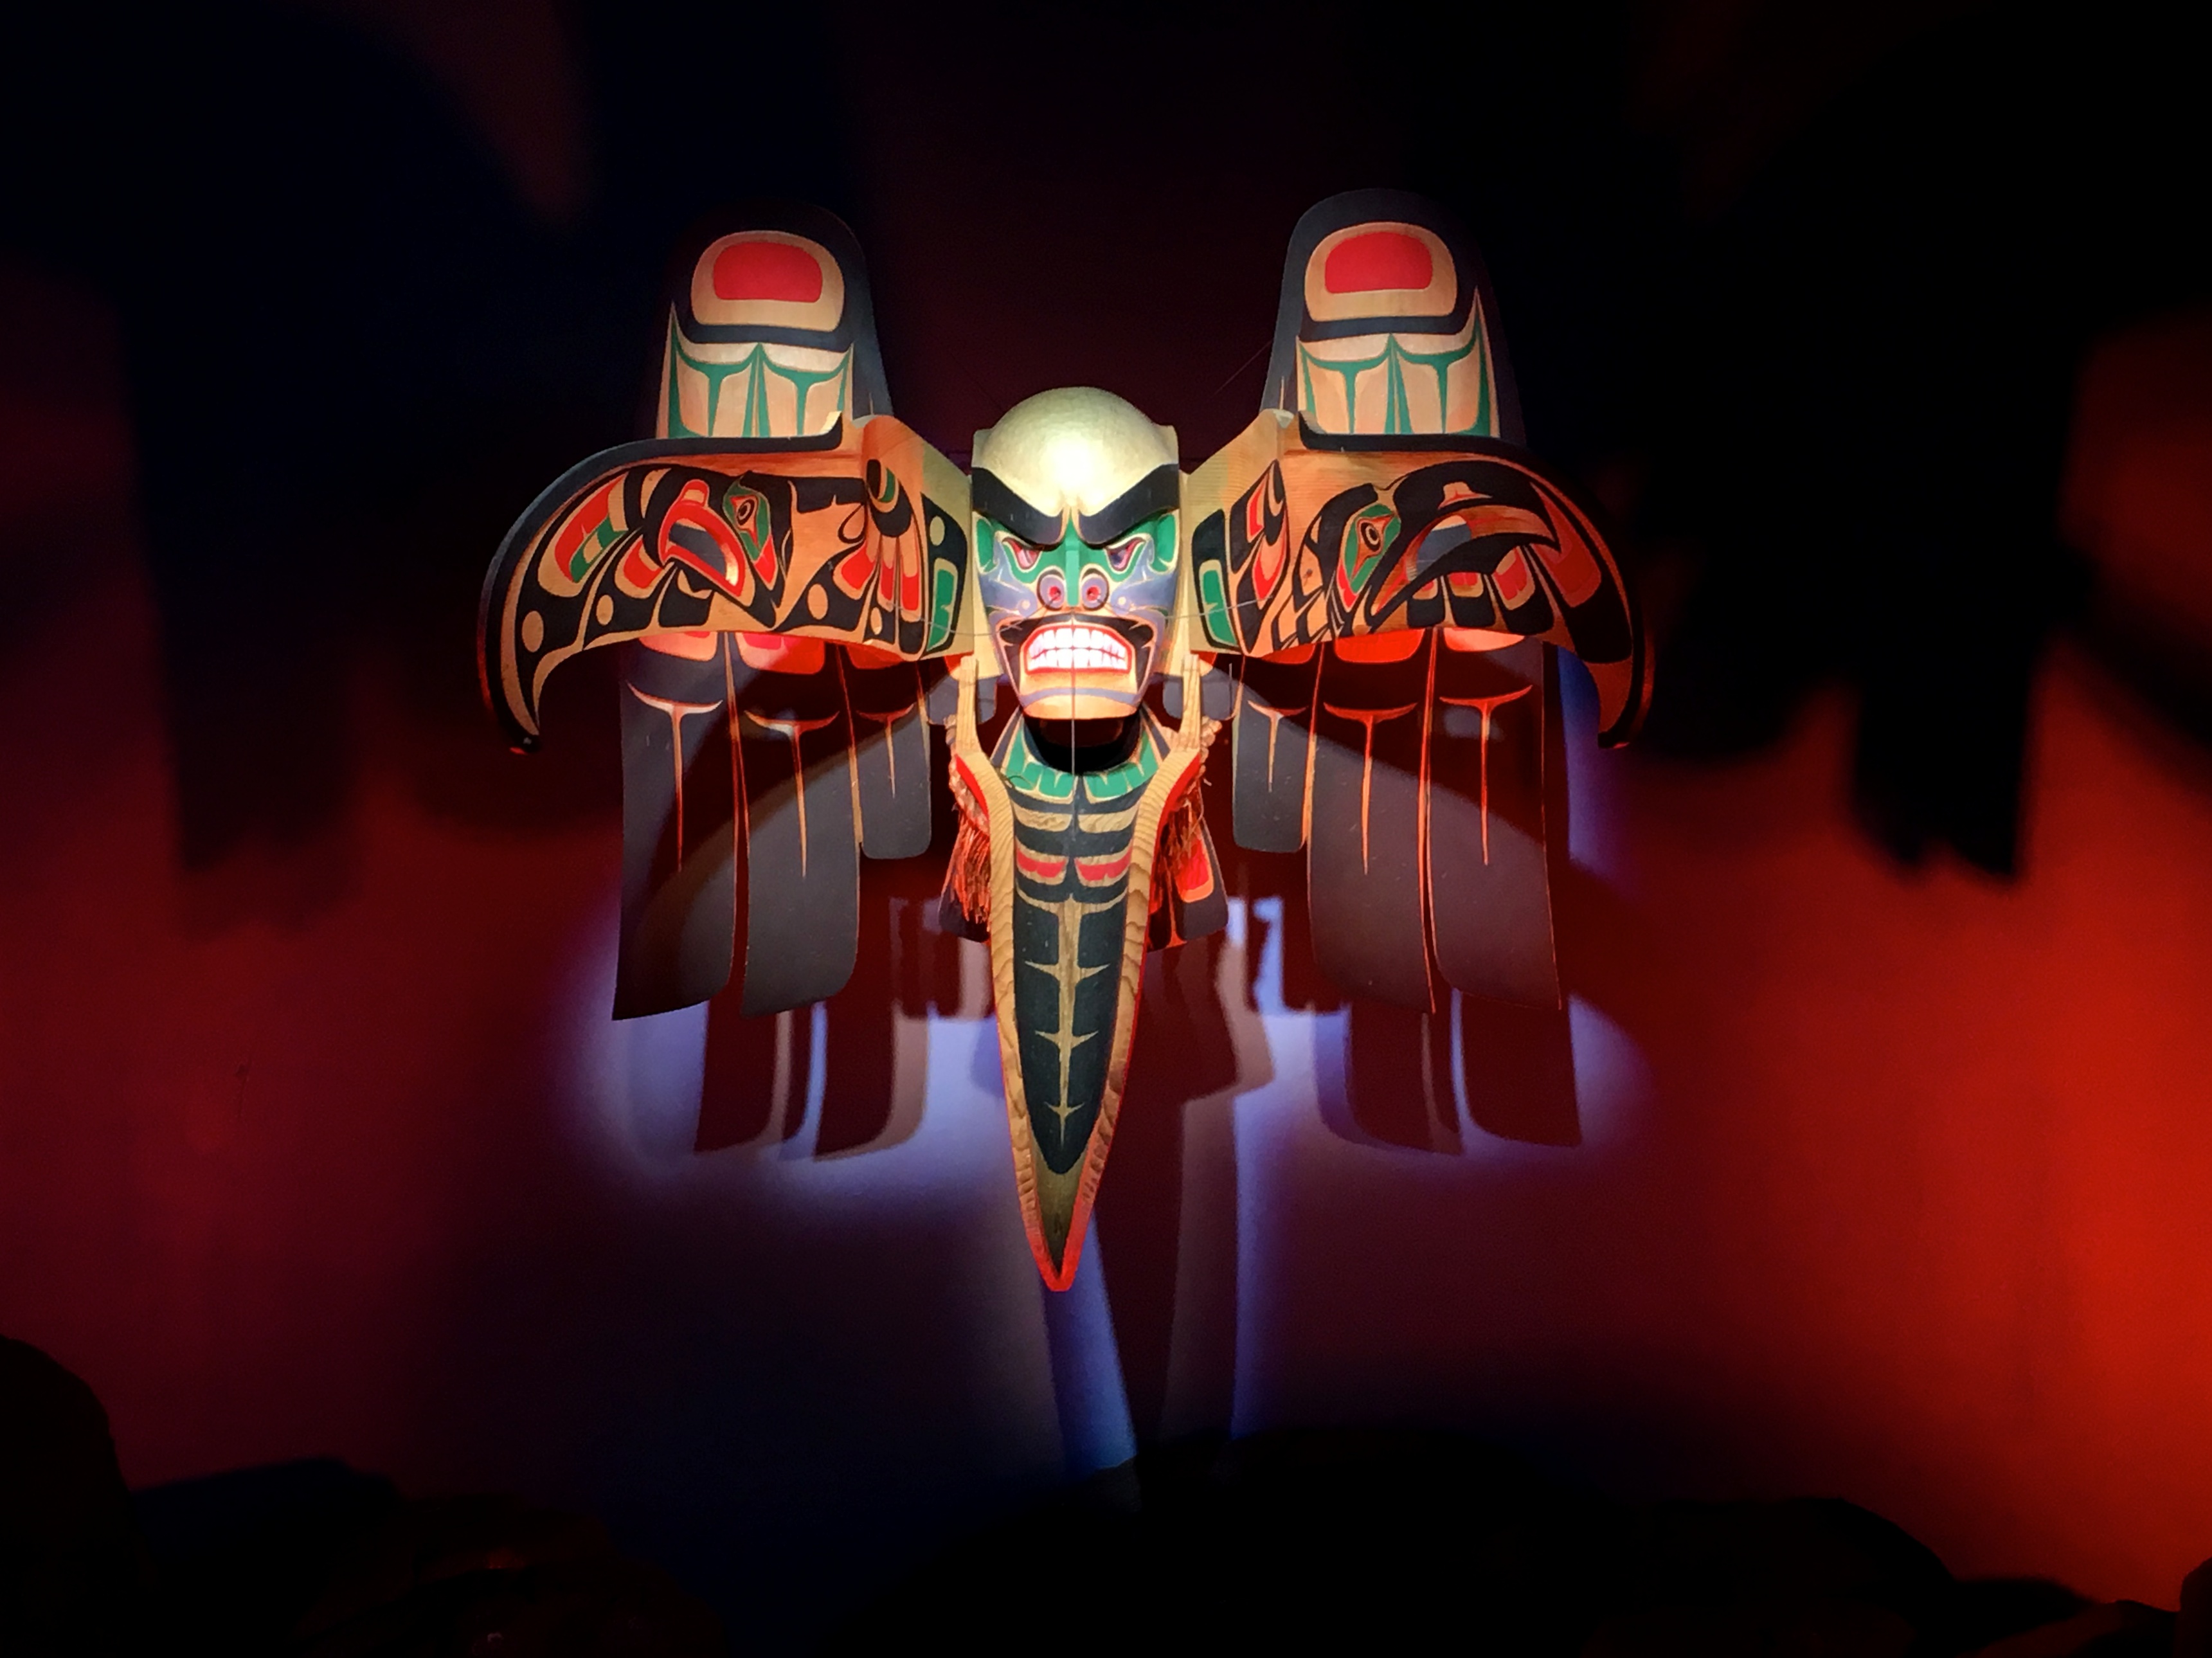
light, night, red, color, drink, darkness, liqueur